Berkant Güner

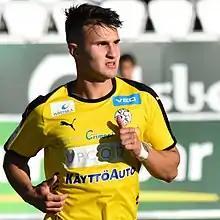
Güner with VPS in 2018

Berkant Güner (born 19 February 1998) is a Turkish footballer who most recently played as a midfielder for SV Rödinghausen.